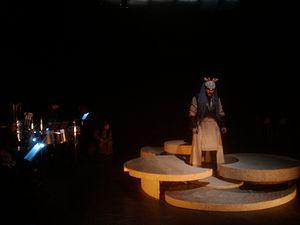
ʾuʾ est un opéra néerlandais en langue Klingon, le premier dans cette langue, créé à La Haye le 10 septembre 2010. Souhaitant être fidèle à la « culture musicale » klingonne autant qu'à la langue, il se présente comme « le premier opéra klingon complet et authentique mis en scène sur Terre ».